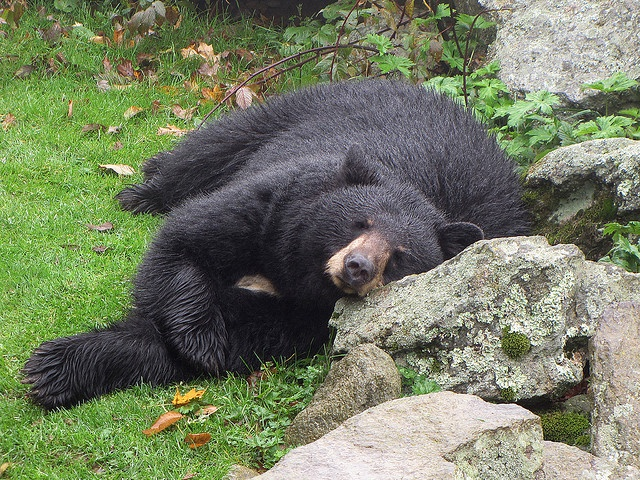
A Sun Bear is laying on its side, rubbing its face against a rock.
A bear lying down with his head on a rock.
A large black bear is sleeping on a rock.
A very big cute furry black bear laying by a rock.
A black bear sleeping in grass with its head on a rock